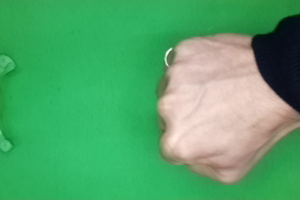
Label: rock